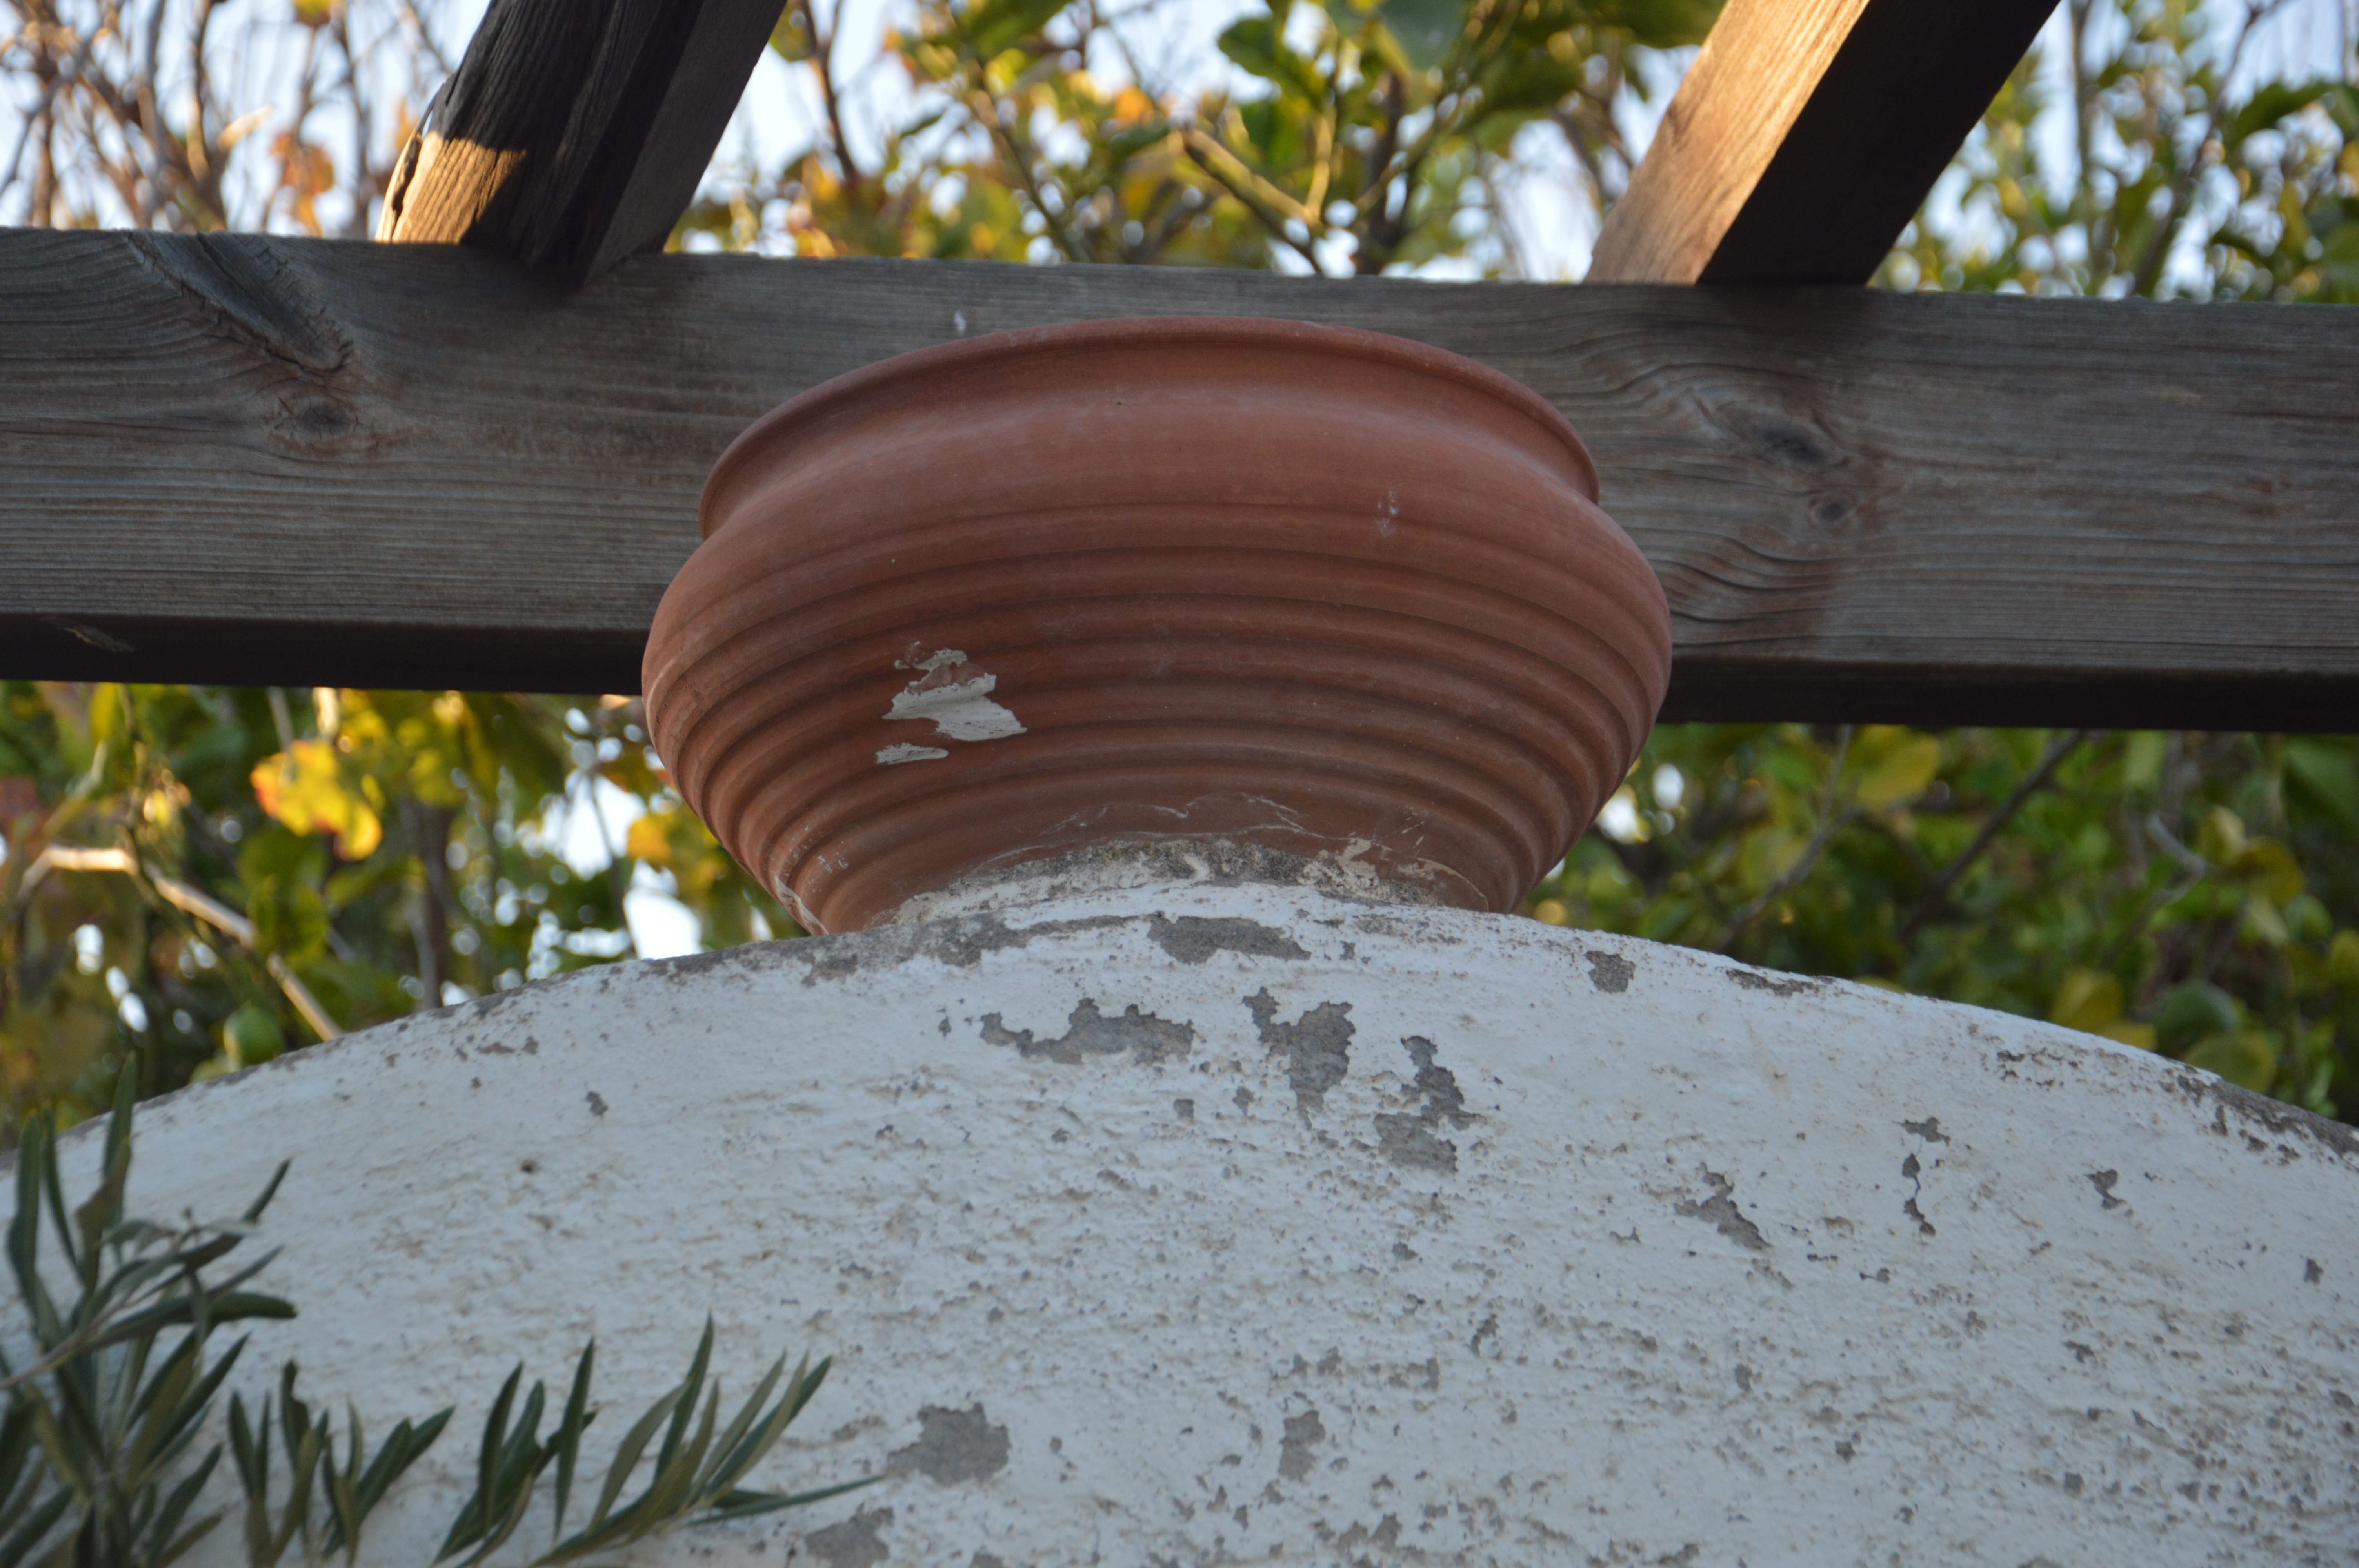
travel, medieval, old, island, town, historic, greek, architecture, europe, rhodos, vacation, greece, rodos, tourist, summer, building, rhodes, ancient, landmark, street, tourism, stone, people, editorial, unesco, city, market, heritage, mediterranean, knights, plant, wood, automotive tire, shade, trunk, tree, natural material, automotive wheel system, grass, terrestrial plant, Tints and shades, landscape, twig, table, arecales, Idiophone, metal, wood stain, forest, rim, soil, plant stem, concrete, musical instrument, auto part, wheel, rock, woodland, roof, leisure